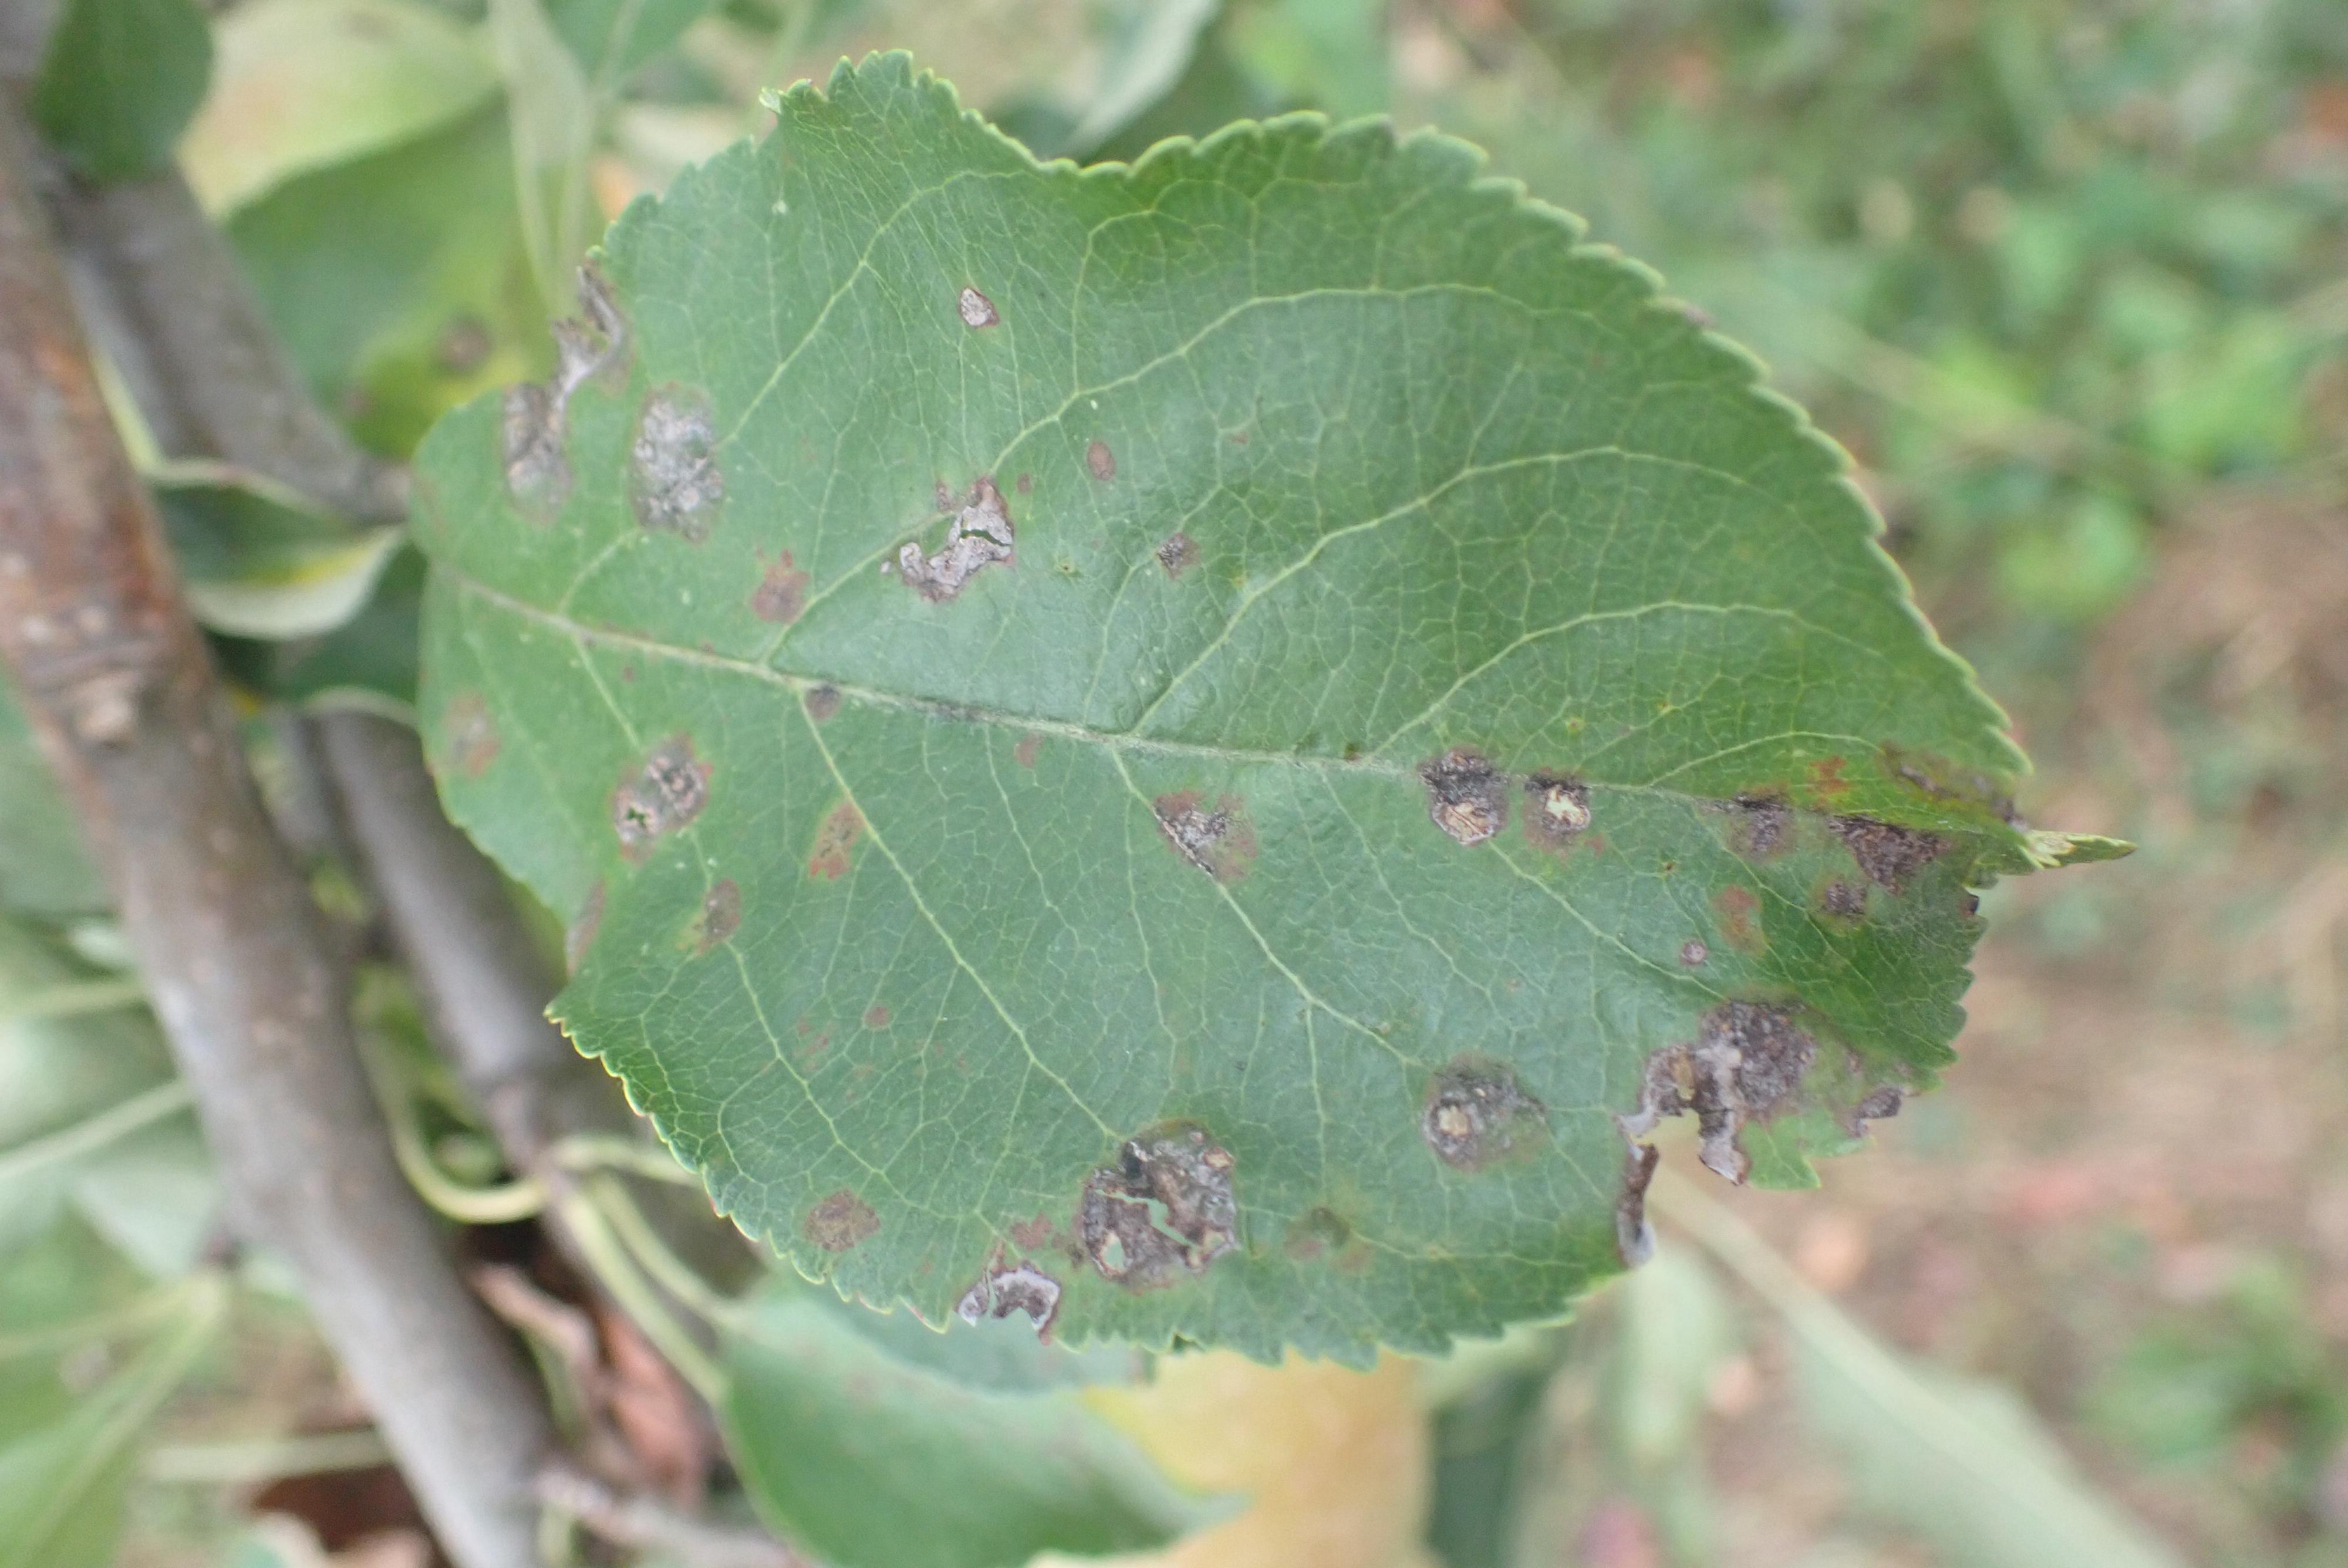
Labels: complex